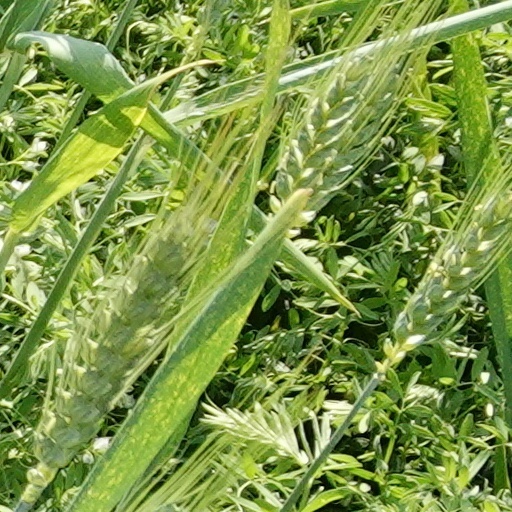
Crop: wheat